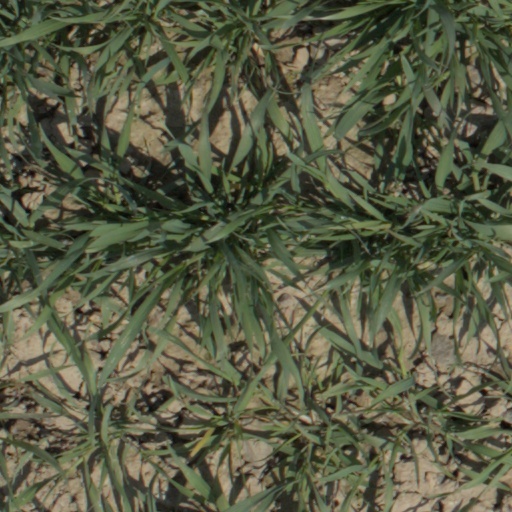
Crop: wheat